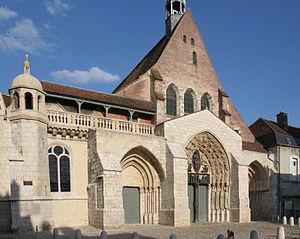
Provins (Seine-et-Marne), église Saint-Ayoul, façade occidentale.
Jacques Moulin, né le 17 juin 1954 est un architecte en chef des monuments historiques responsable actuellement du parc et des jardins du domaine national de Versailles, de la manufacture nationale des Gobelins, du Mobilier national, de l'École militaire, de la basilique de Saint-Denis et des départements de Haute-Corse, de Corse-du-Sud, de Seine-et-Marne et de Seine-Saint-Denis.